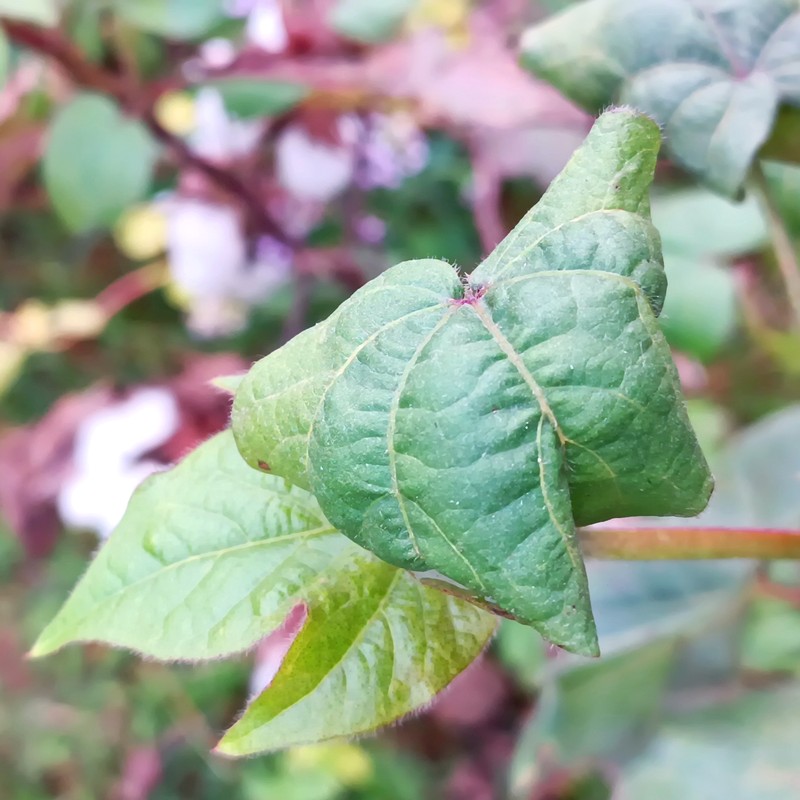
Label: Curl Virus